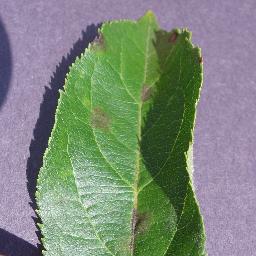
Label: Apple___Apple_scab